Noah Rubin (tennis)

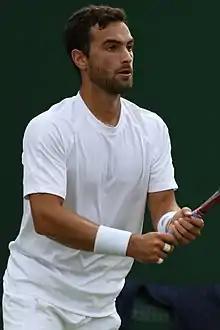
Rubin at the 2019 Wimbledon Championships

Noah Rubin (born February 21, 1996) is an American former professional tennis player. He was the Wimbledon junior singles champion in 2014, and a former USTA junior national champion in both singles and doubles. After turning pro in 2015, he won four ATP Challenger titles.